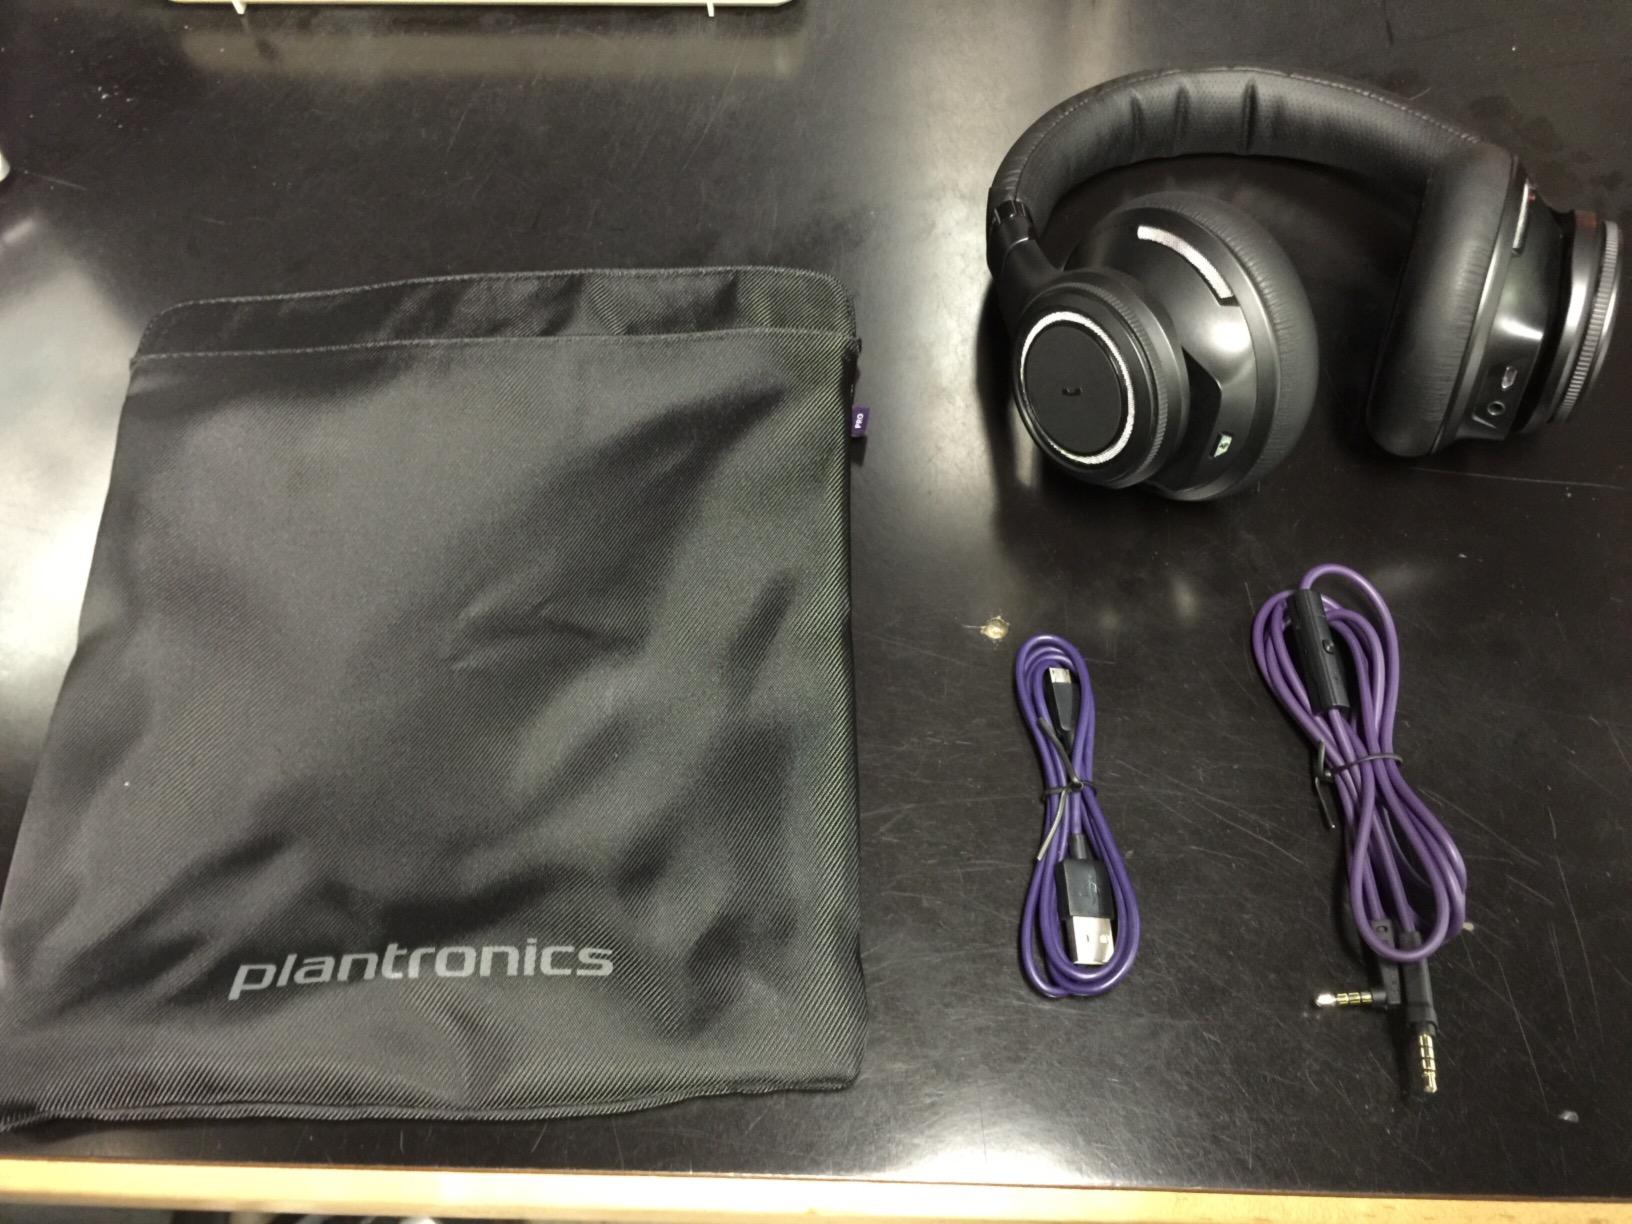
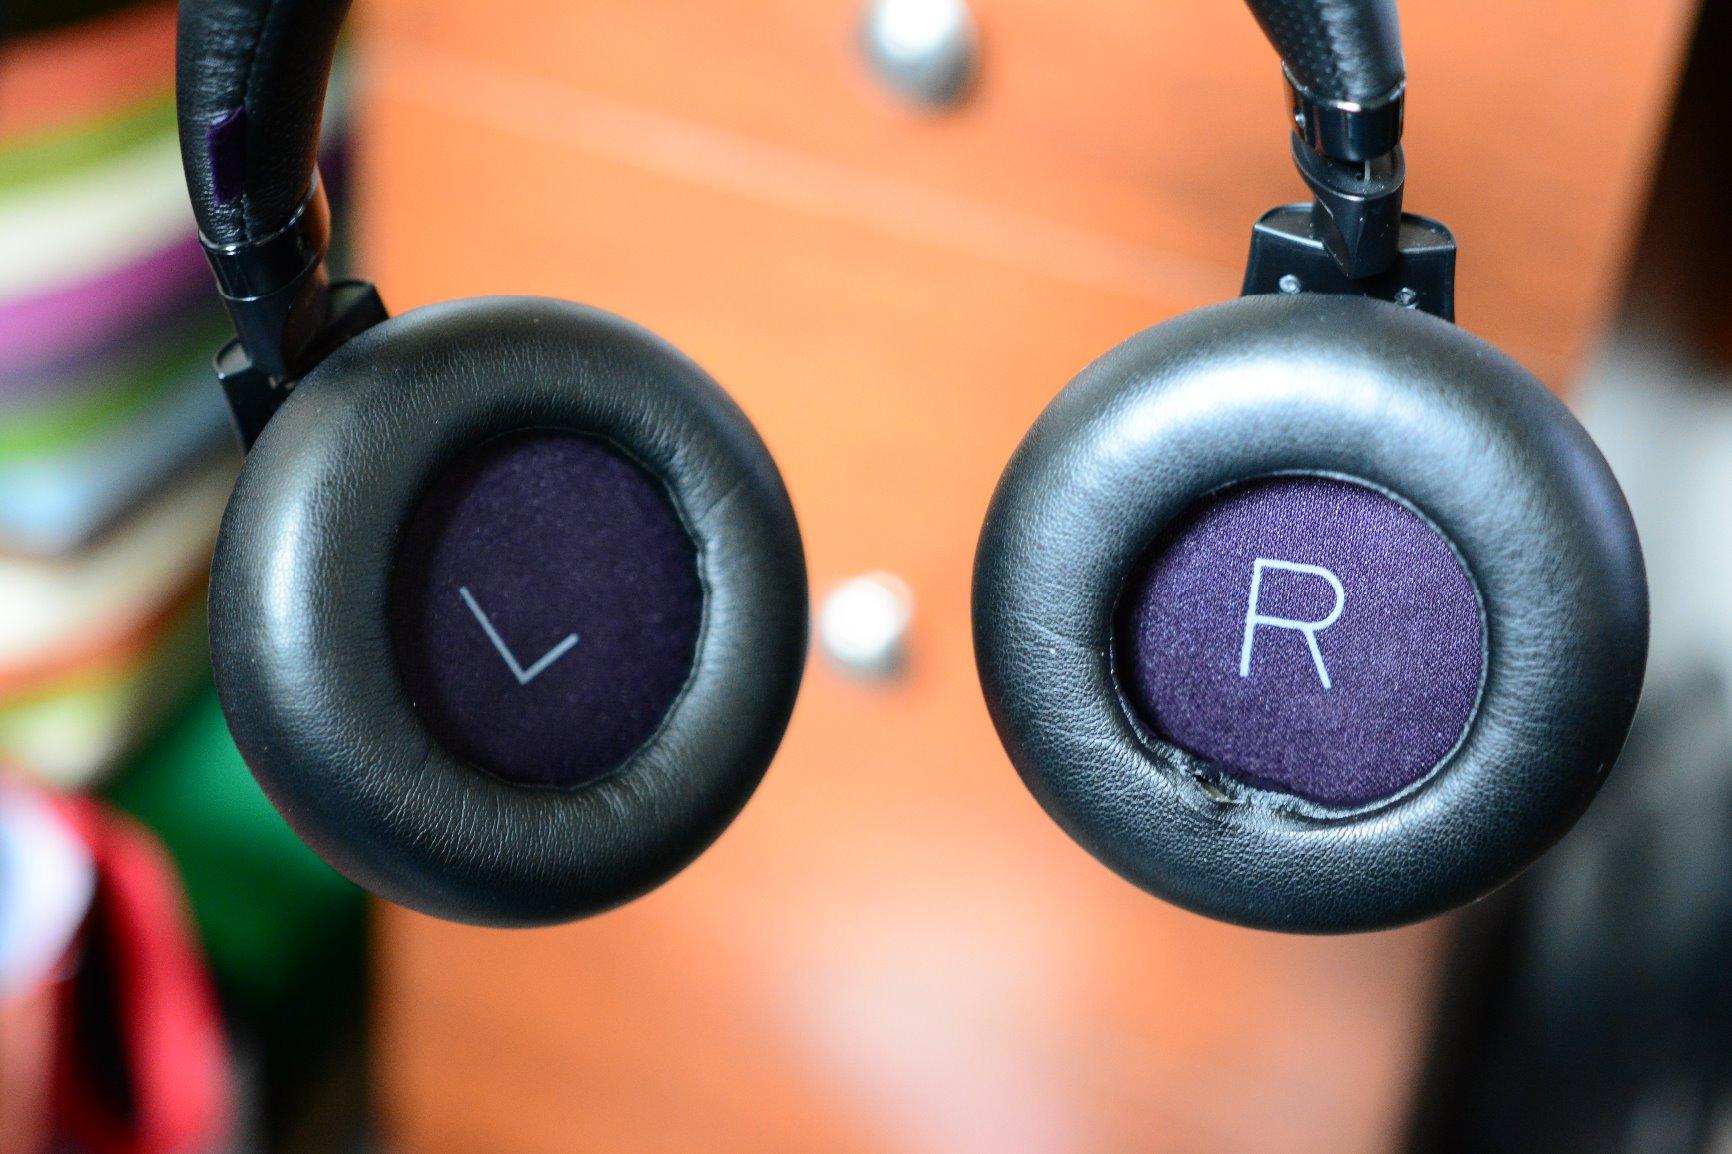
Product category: headphones
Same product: yes